Myanmar civil war (2021–present)

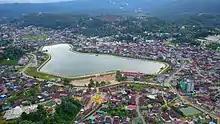
Mogok, Mandalay Region

According to analysts in early 2023, the civil war was in a state of stalemate. Despite several successful engagements, there was still a significant disparity in power between the joint resistance forces and the junta. The PDF and EAOs faced resource constraints as they primarily relied on donations for funding and underground channels to acquire arms. The resistance also increasingly used coordinated drone attacks, such as on 27 August 2023, when 11 resistance groups jointly conducted drone strikes in Sagaing Township, killing 17 soldiers.